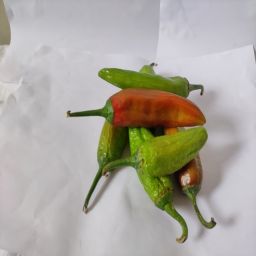
Crop: New Mexico Green Chile
Quality: Ripe